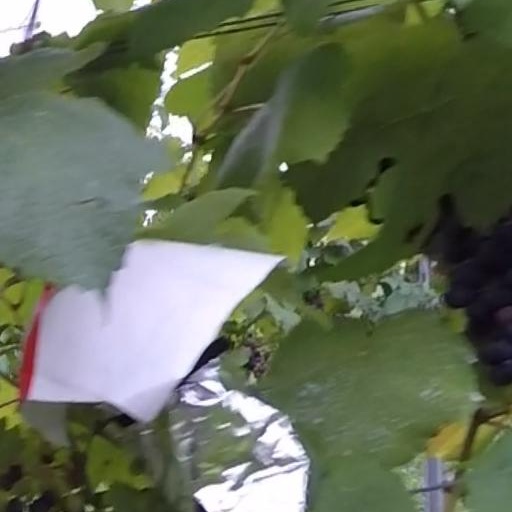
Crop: grape